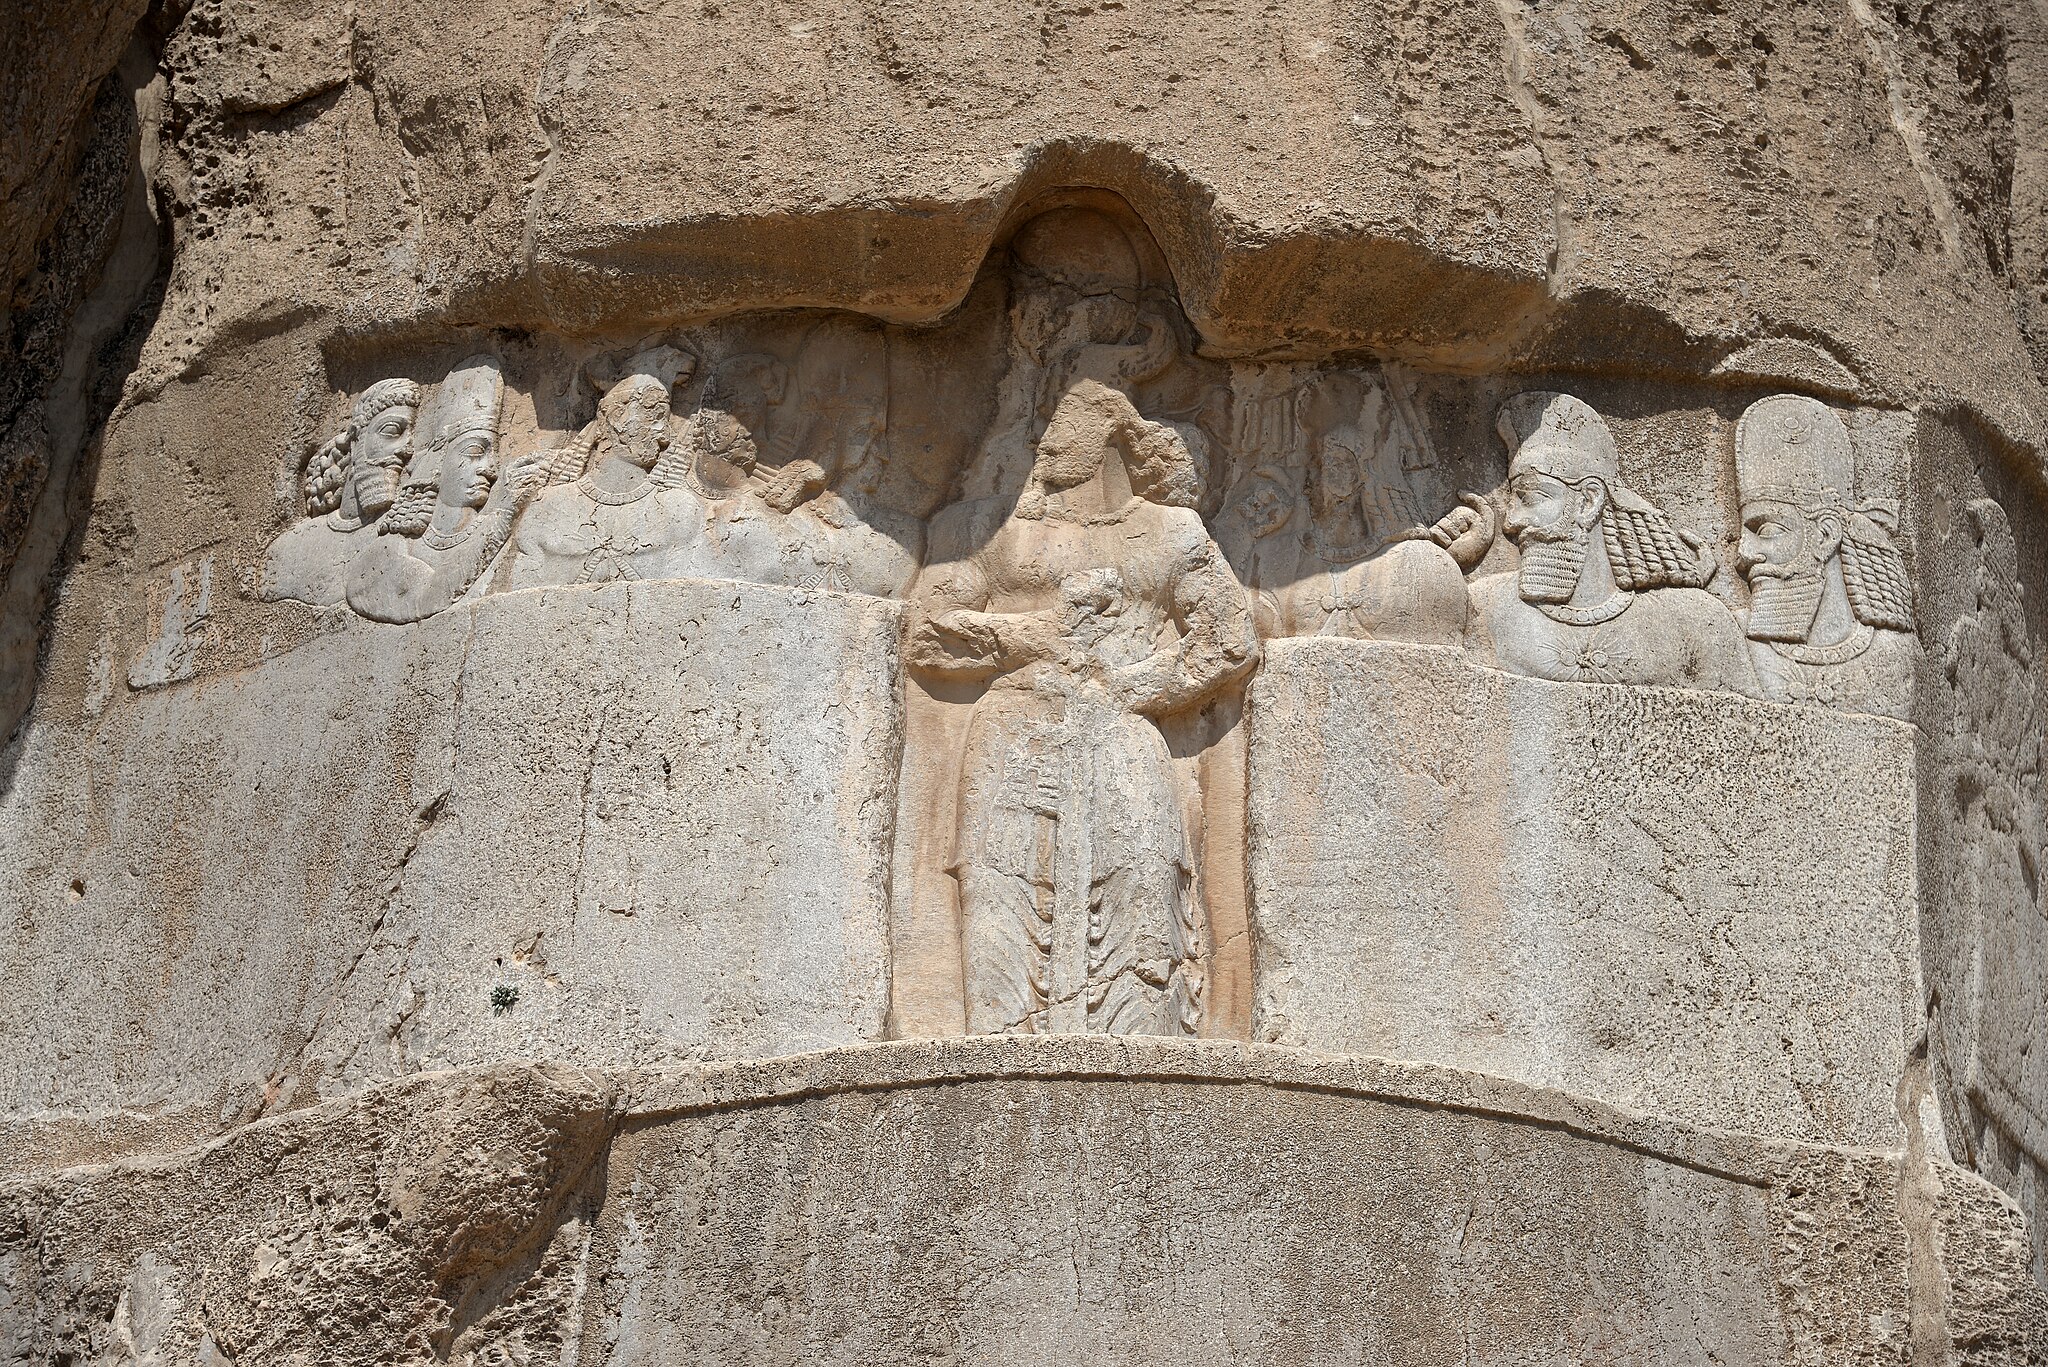
Title: Irnp107-Grobowce Naqsh-E Rustam
Description: Iran in 2018 (photographed by Wojciech Kocot)
Date: 12 January 2018
Categories: Relief of Bahram II and his court, Uploaded with pattypan, Self-published work, Iran in 2018 (photographed by Wojciech Kocot)